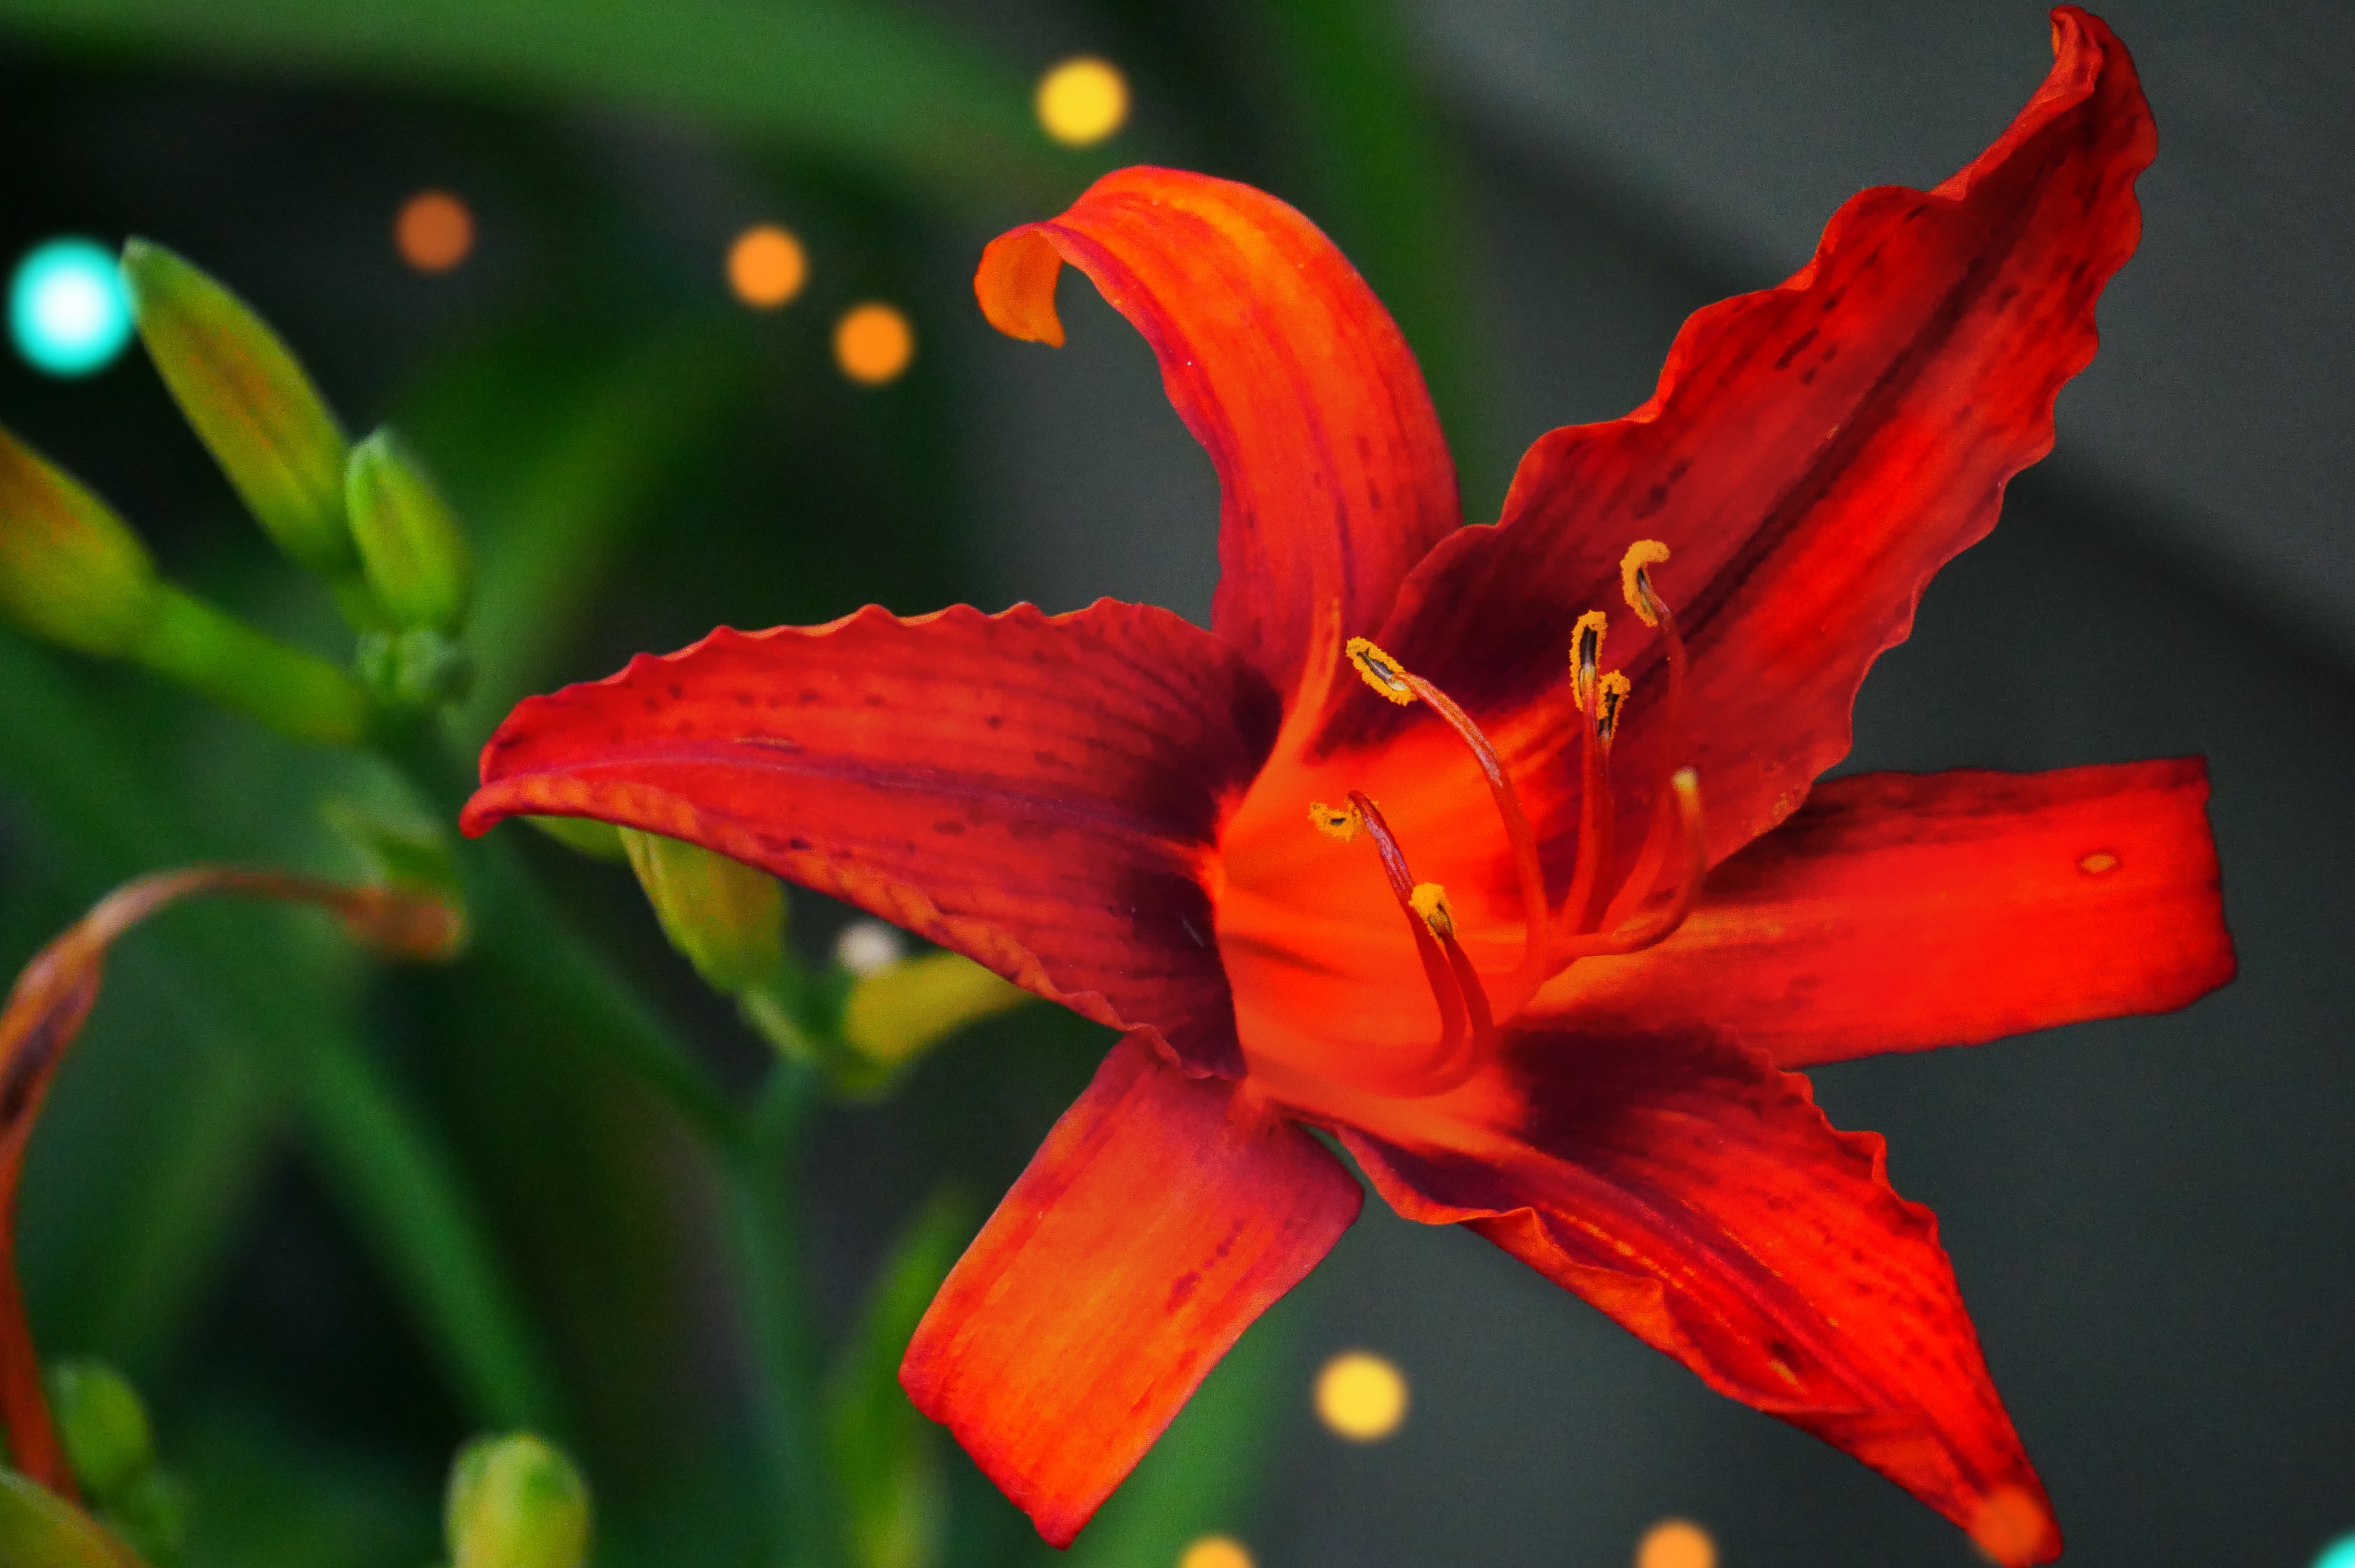
nature, blossom, bokeh, plant, leaf, flower, petal, bloom, summer, floral, green, red, color, macro, natural, garden, flora, close up, pistil, stamen, lily, daylily, macro photography, flowering plant, plant stem, land plant